Großbeeren station

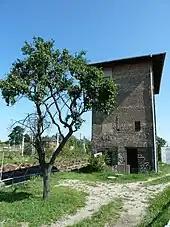
Signal box built in about 1940

At the establishment of the Anhalt line, Großbeeren was only a stop for steam locomotives so that they could be resupplied with water. However, from the beginning there was interest in establishing a stop for passengers.